Corsica

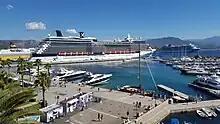
Port of Ajaccio

Corsica was formed about 250 million years ago with the uplift of a granite backbone on the western side. About 50 million years ago sedimentary rock was pressed against this granite, forming the schists of the eastern side. It is the most mountainous island in the Mediterranean, a "mountain in the sea".